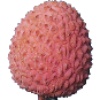
Label: lychee